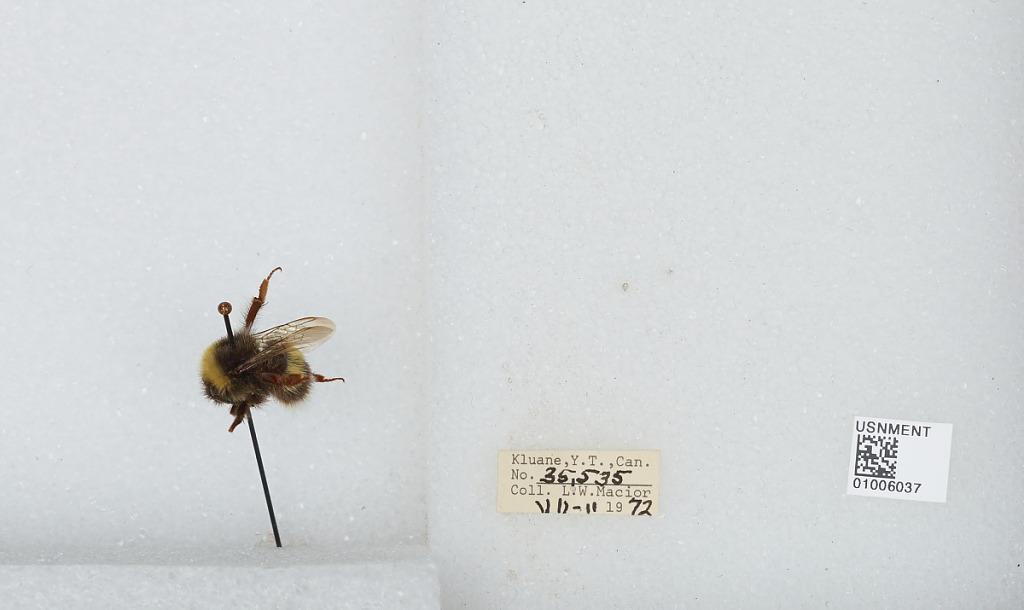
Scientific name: Bombus (Bombus) lucorum (Linnaeus)
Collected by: L. Macior
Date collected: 1972-7-11
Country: Canada
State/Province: Yukon Territory
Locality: Kluane
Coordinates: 60.75, -139.5